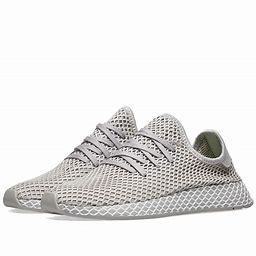
Brand: Adidas
Model: Deerupt Runner